Mack Ray Edwards

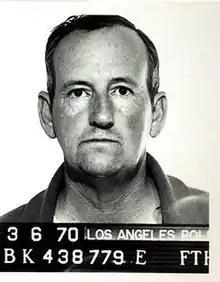
Mugshot of Edwards in 1970

Mack Ray Edwards (October 17, 1918 – October 30, 1971) was an American child molester and serial killer who molested and murdered at least six children in Los Angeles County, California, between 1953 and 1970. Sentenced to death, he hanged himself in his prison cell.